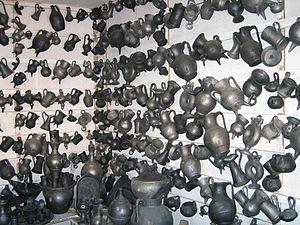
Cet article recense les pratiques inscrites au patrimoine culturel immatériel au Portugal.